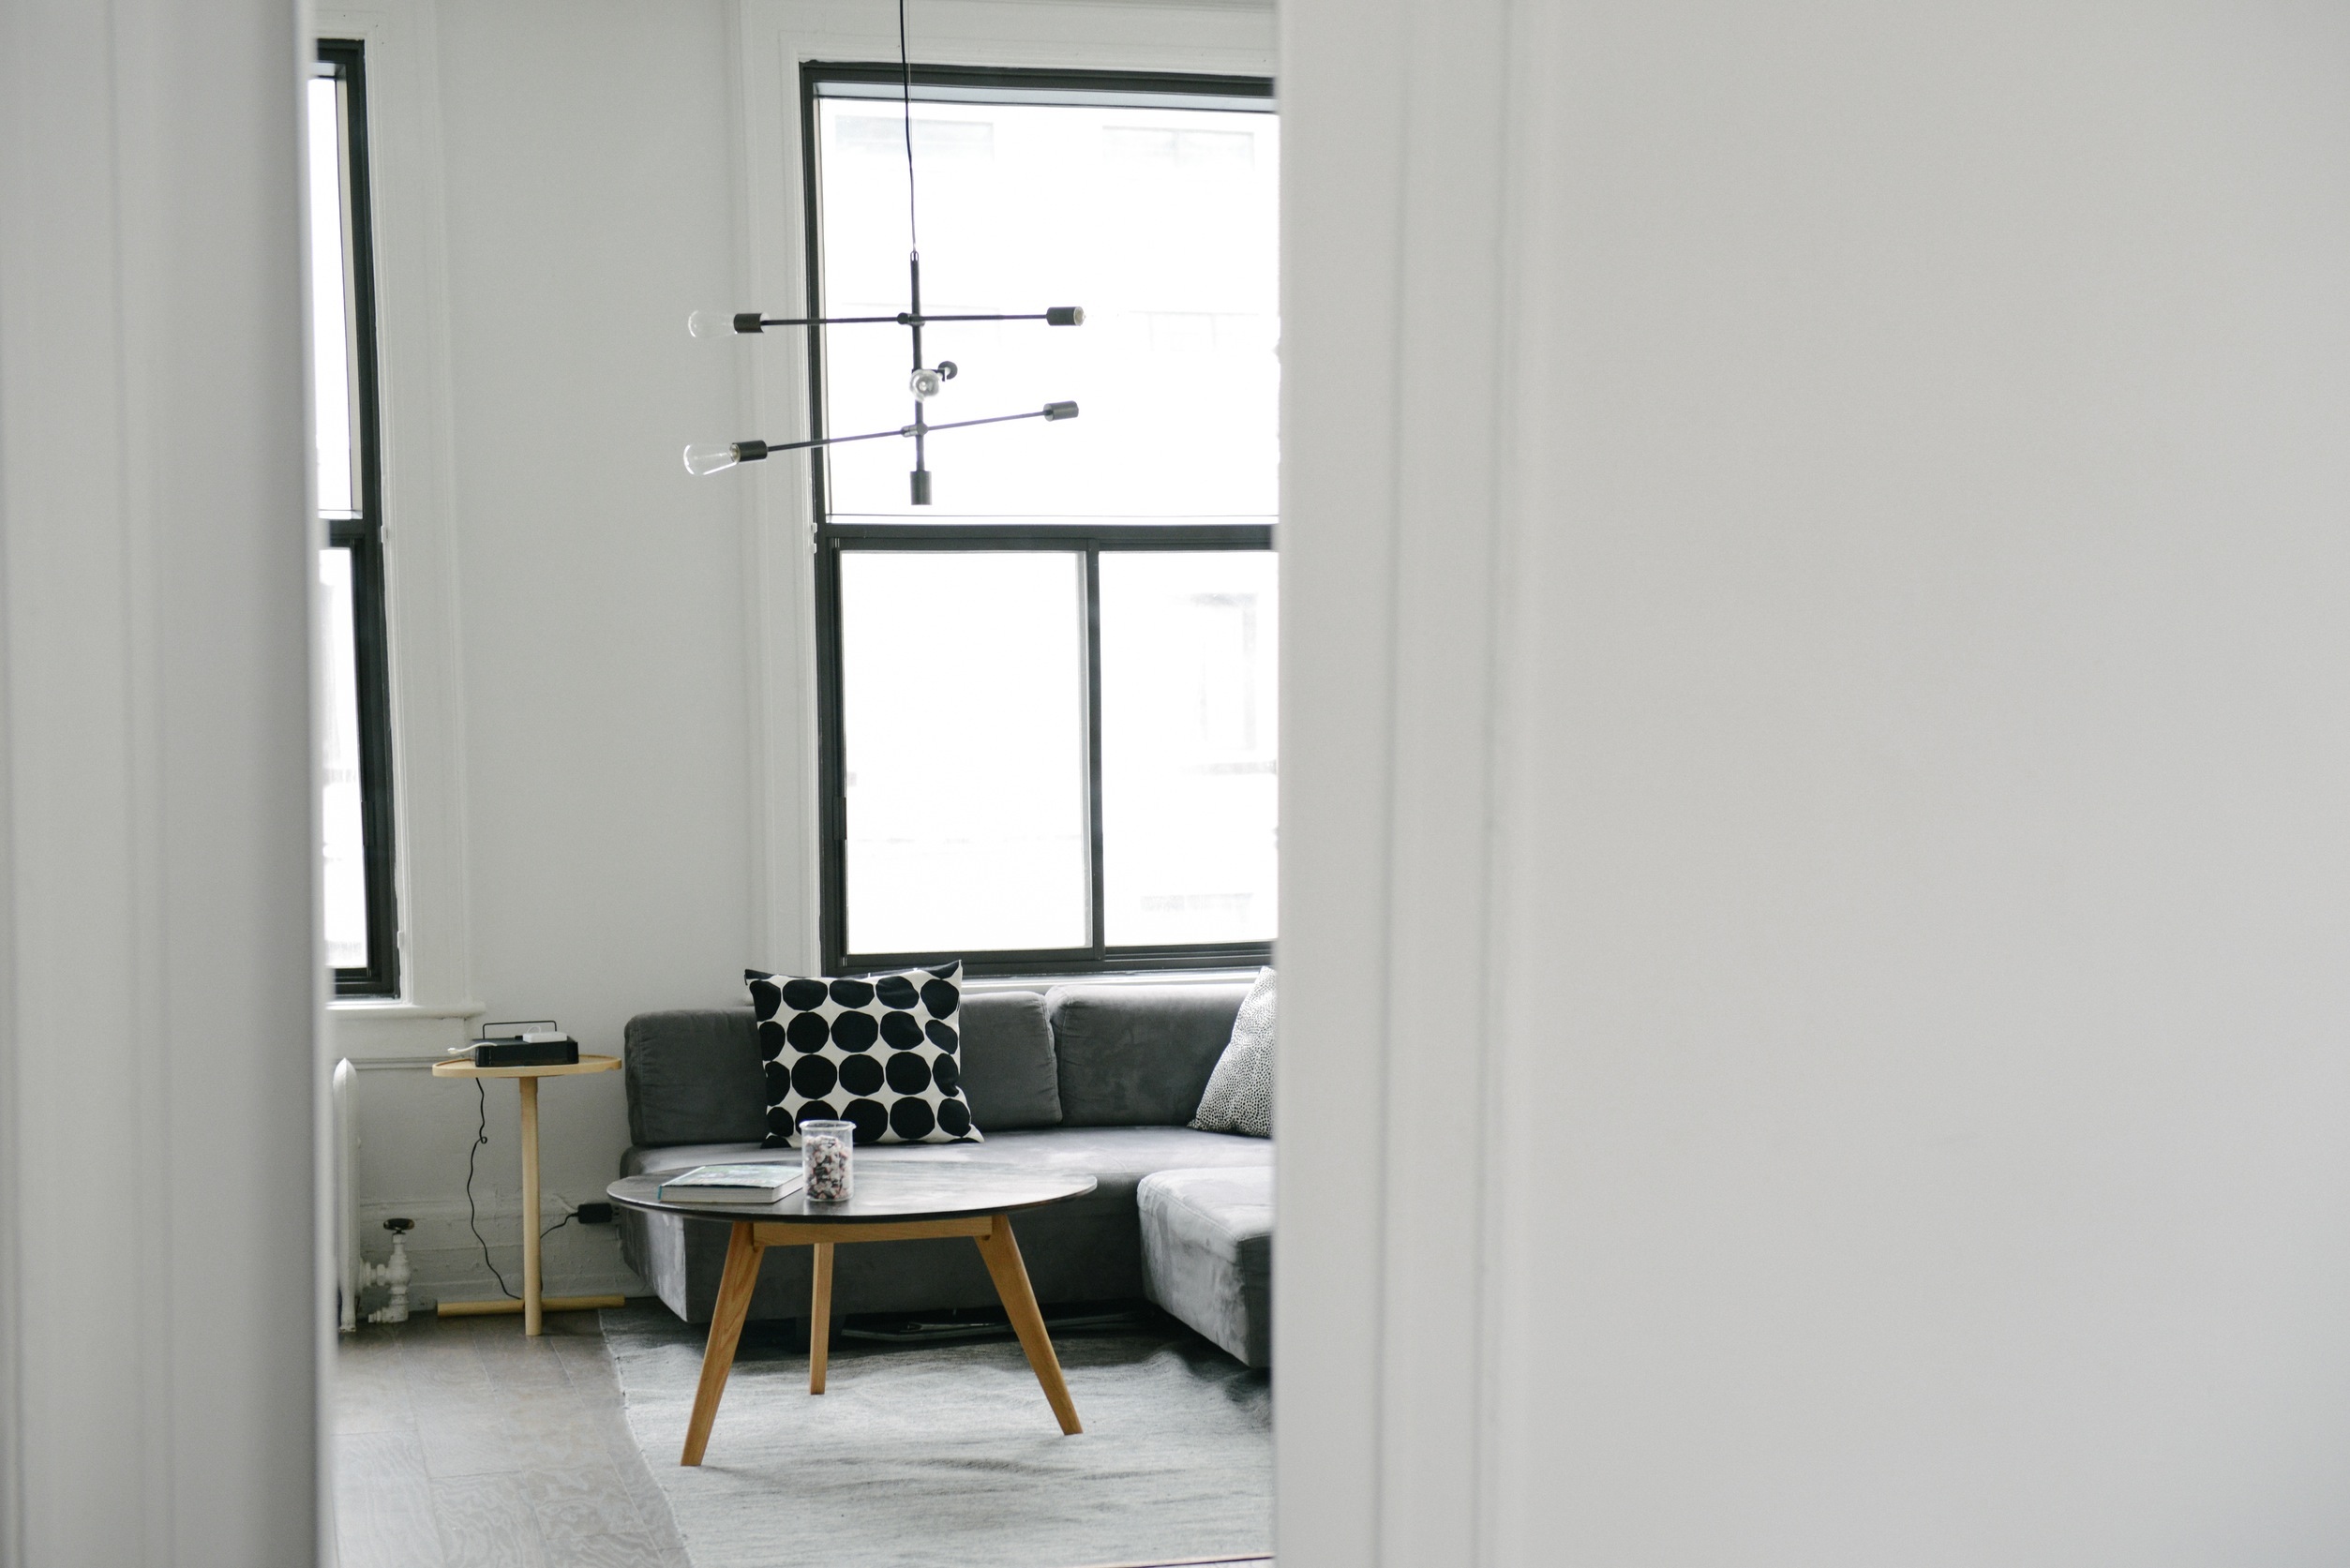
table, open, house, floor, interior, window, home, entrance, residence, property, living room, furniture, room, sofa, door, apartment, couch, doorway, interior design, design, windows, window covering